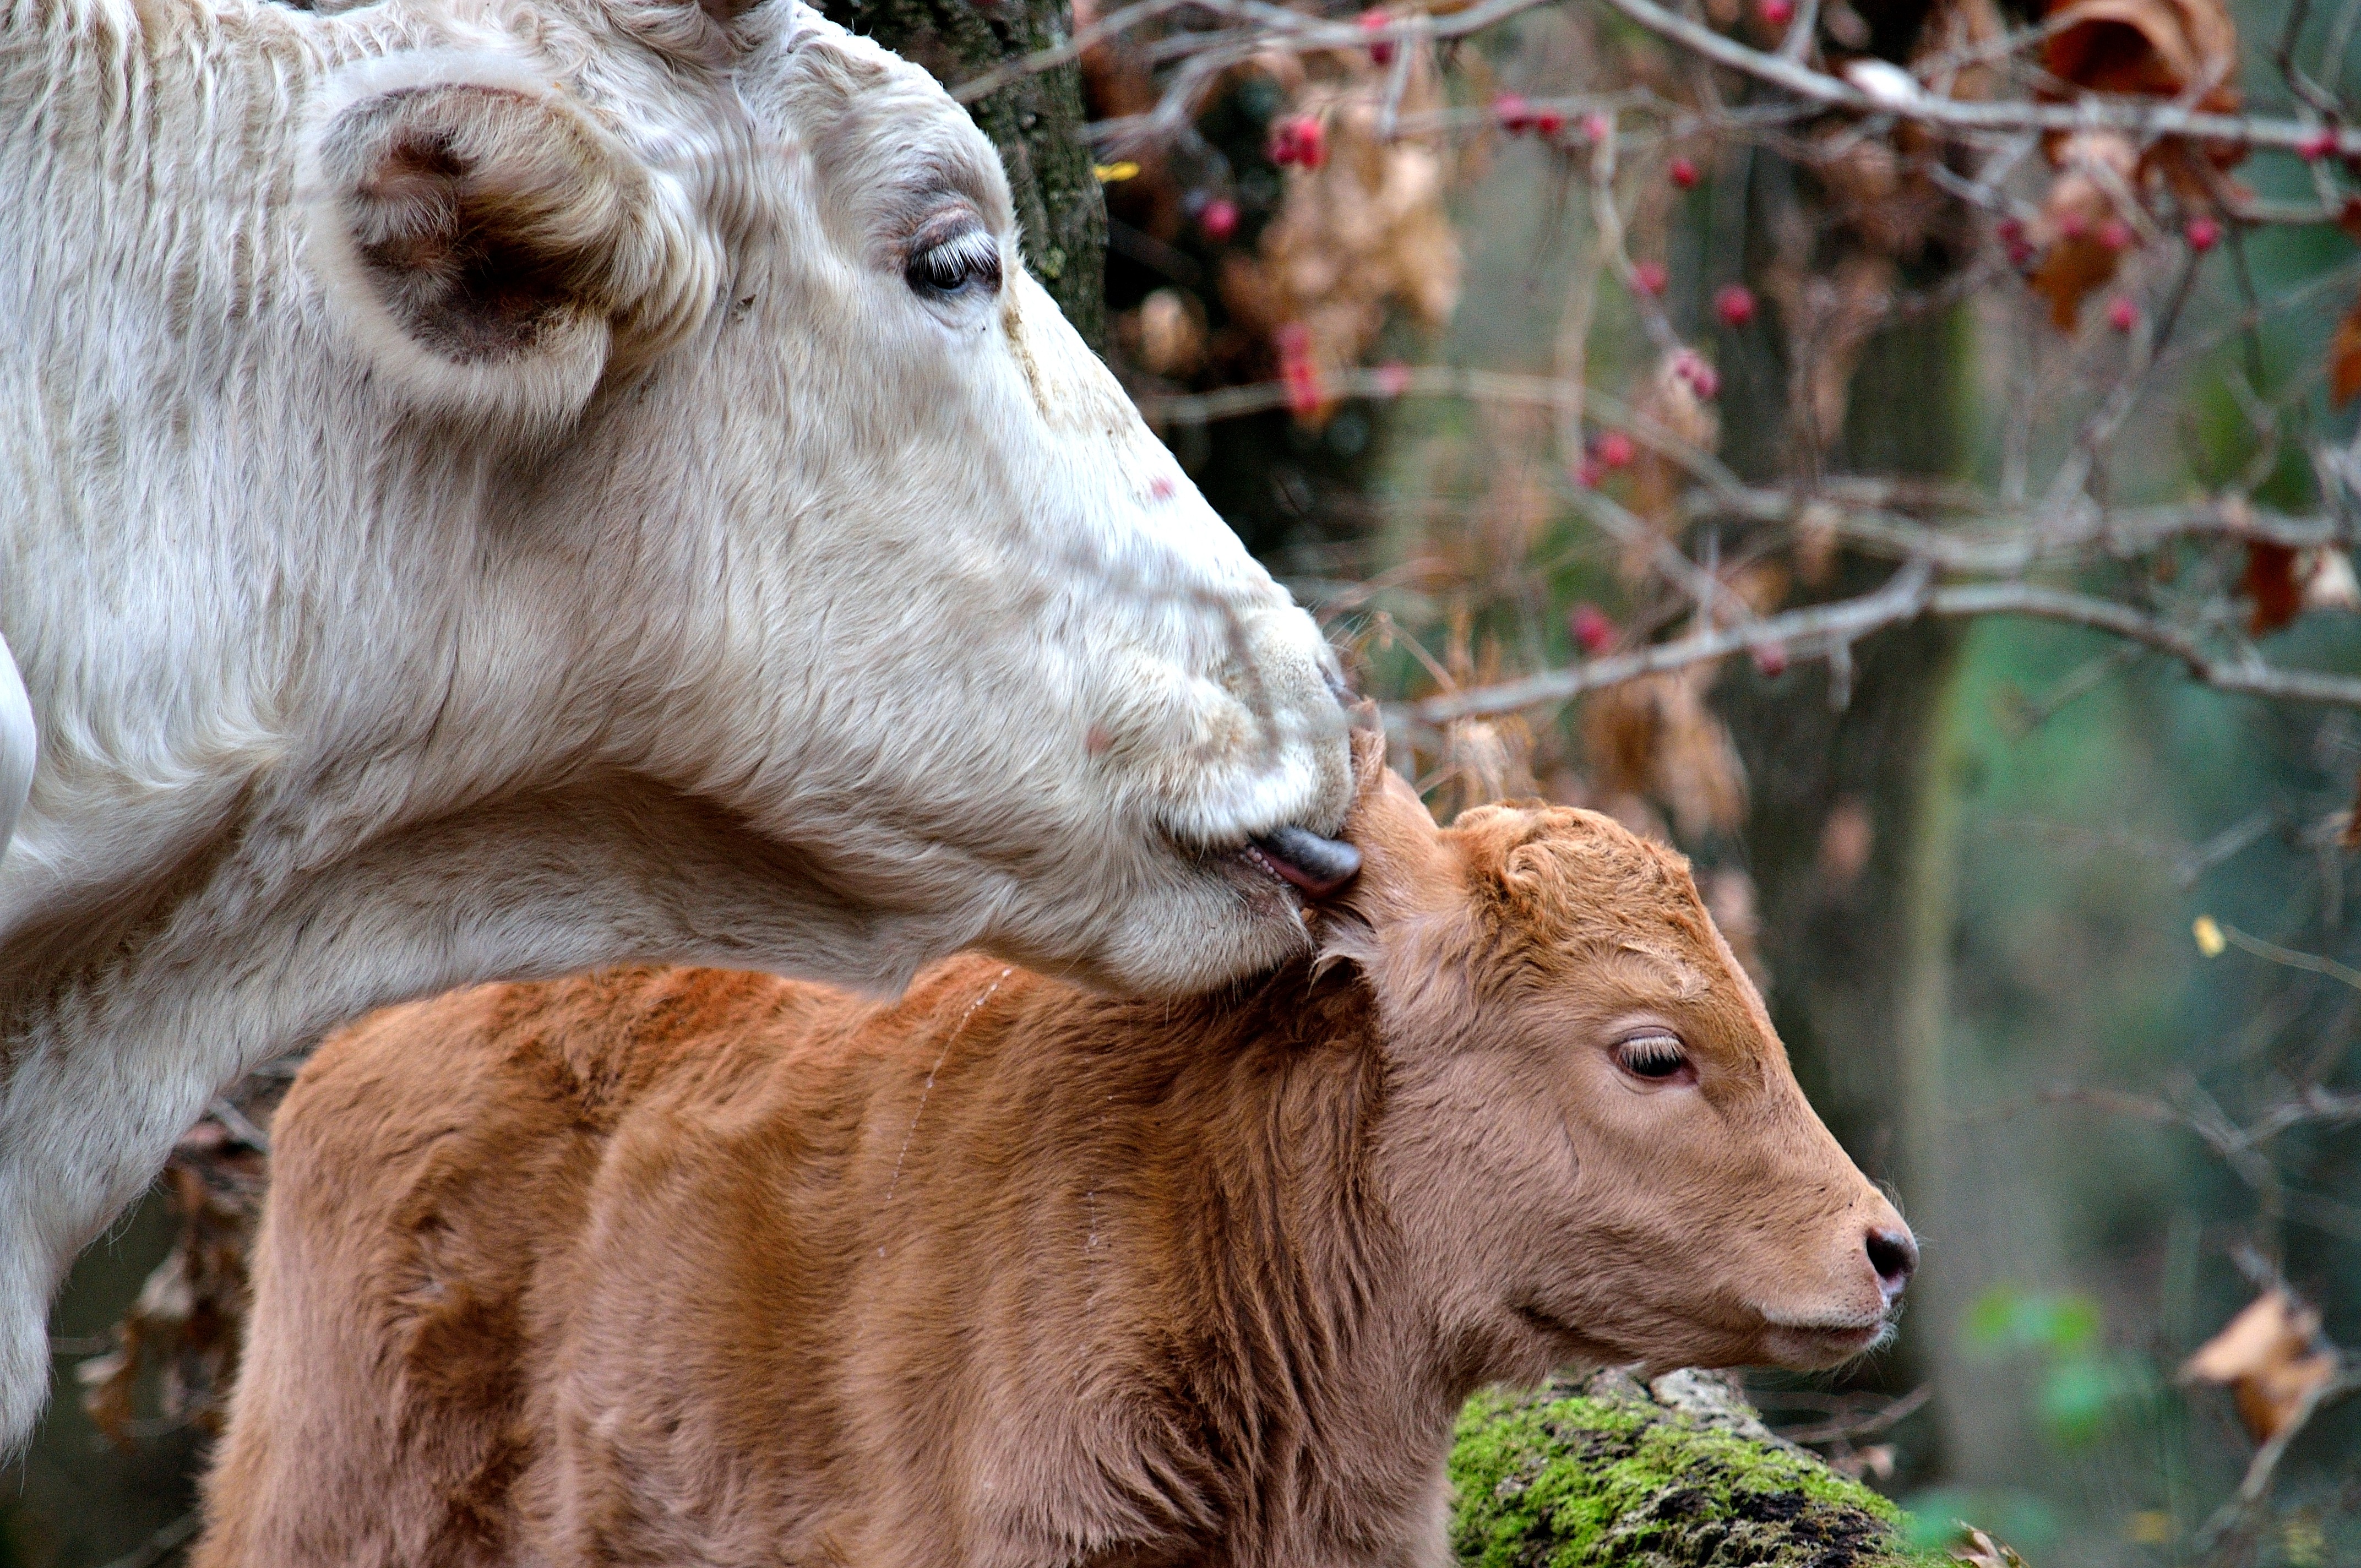
nature, wildlife, zoo, cow, pasture, mammal, fauna, mom, calf, animals, vertebrate, rural area, cuddles, cattle like mammal, mom and son